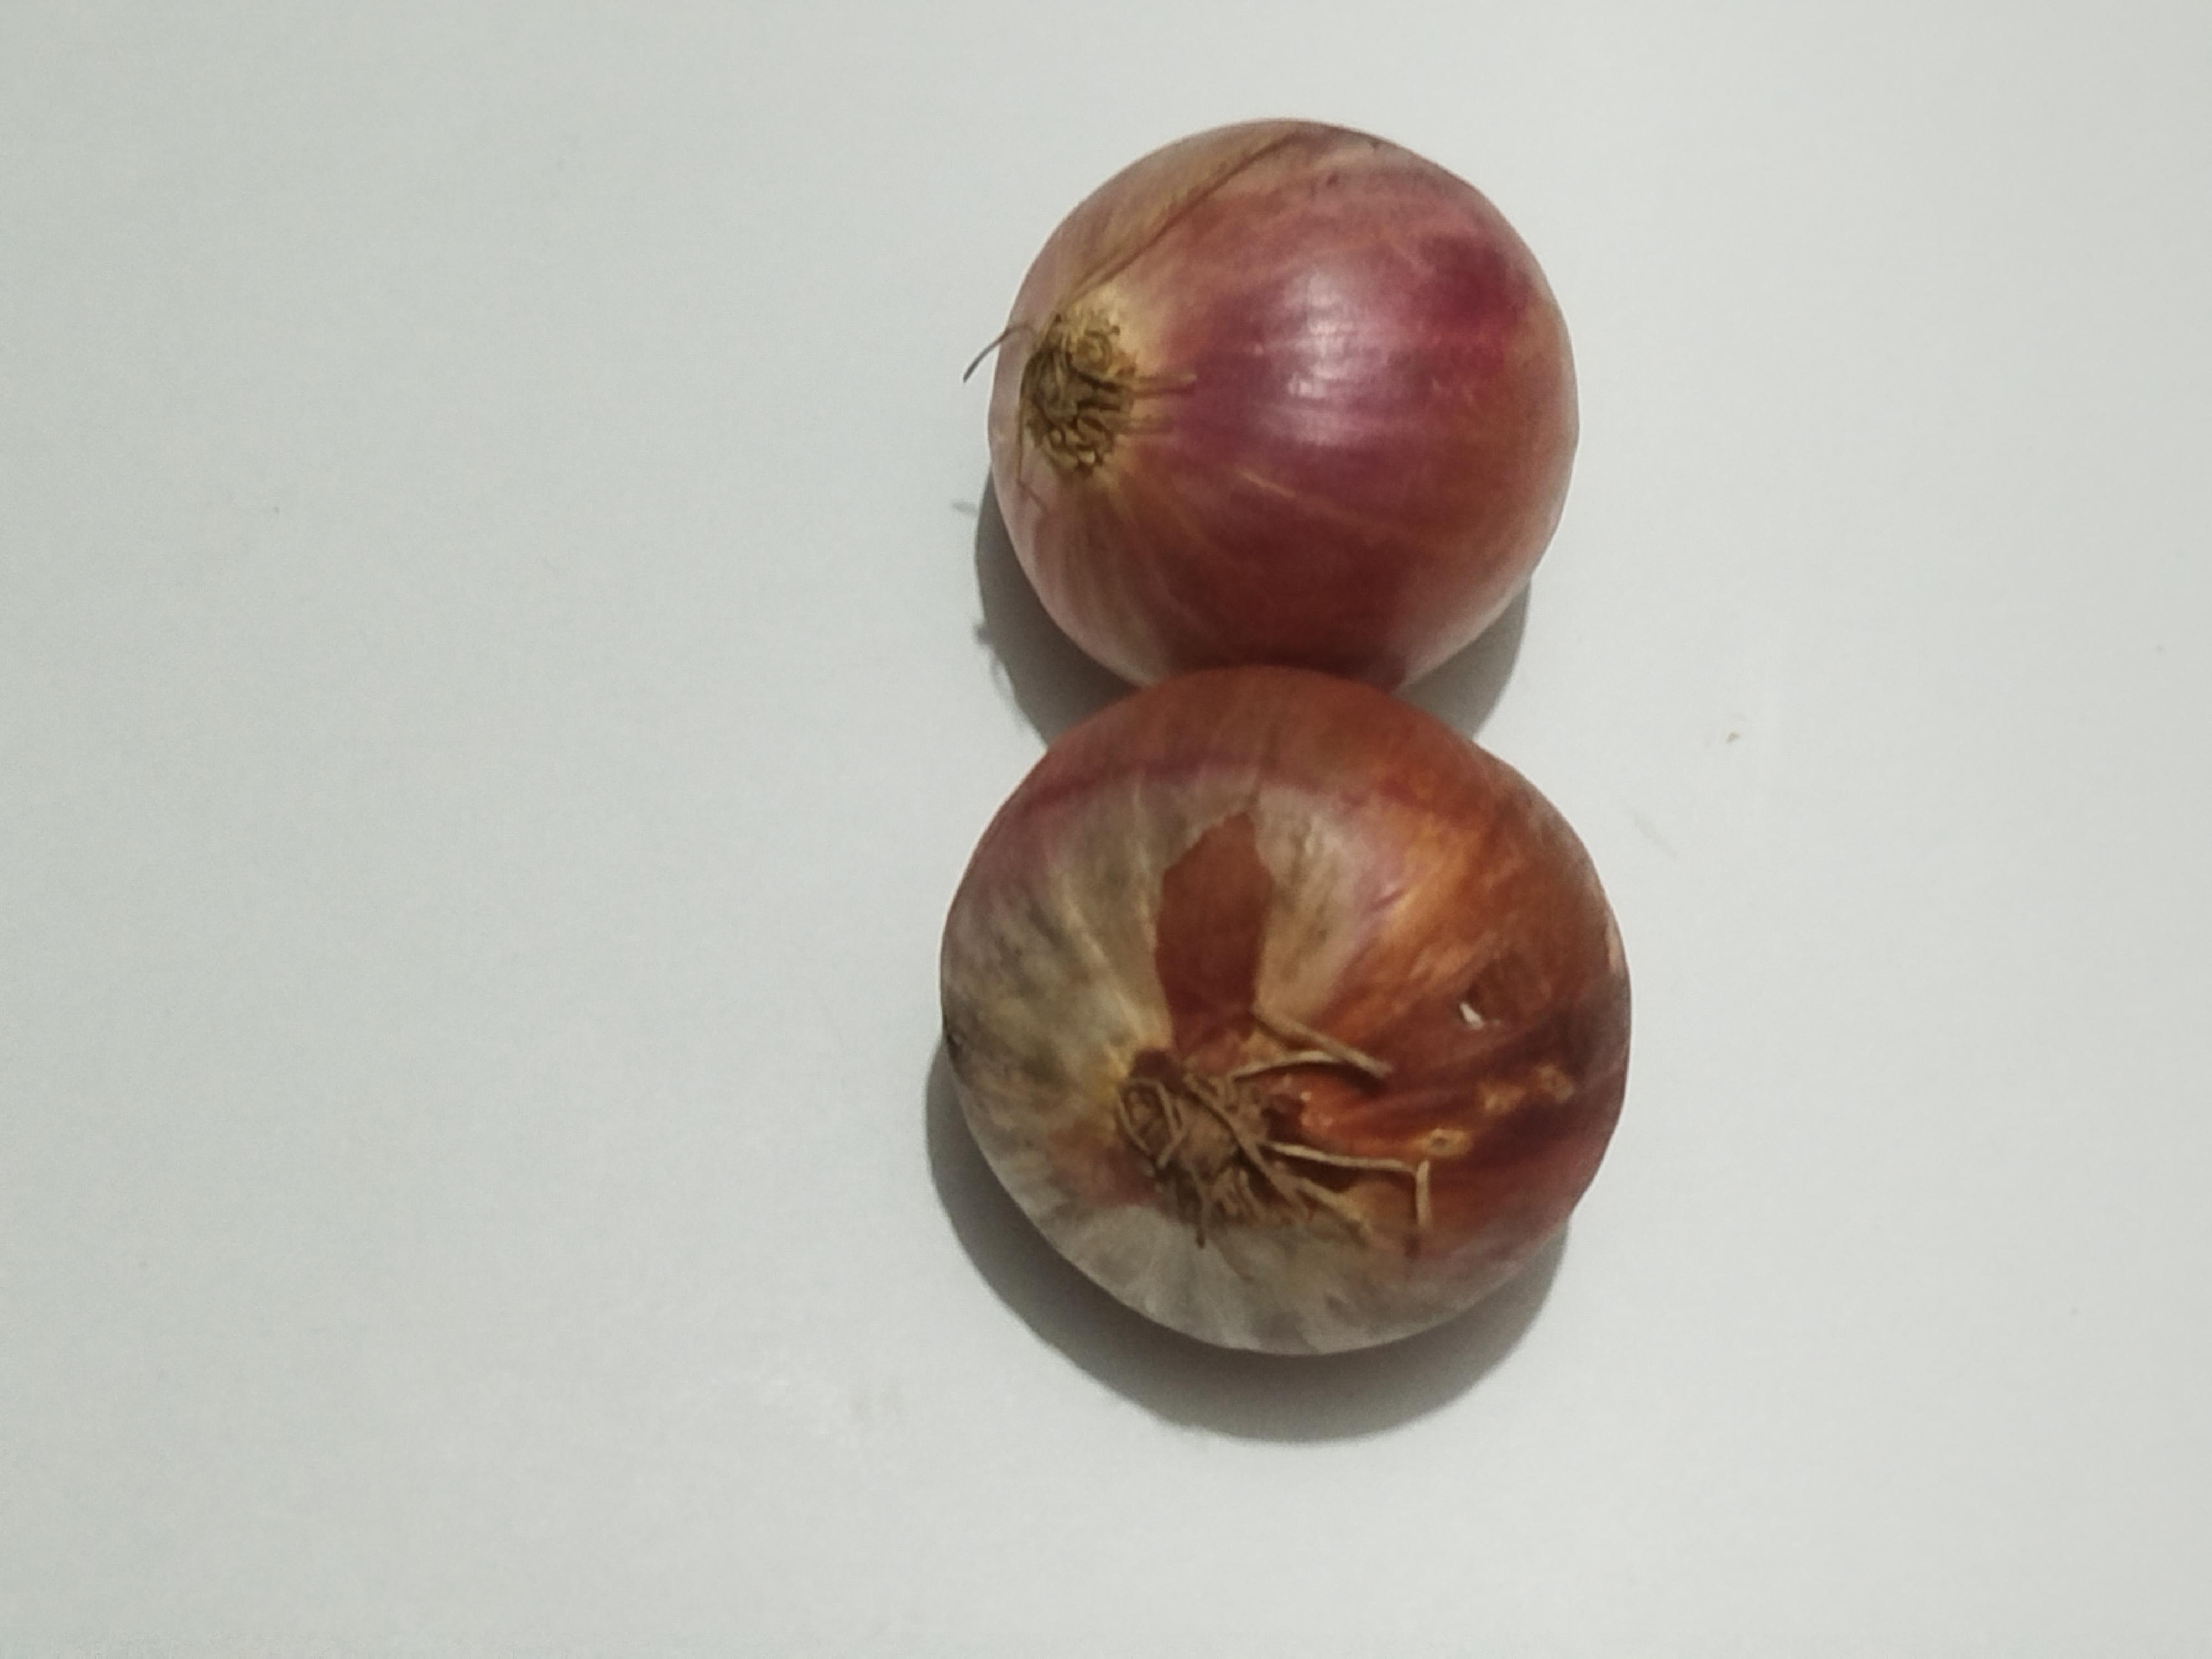
Label: Onion